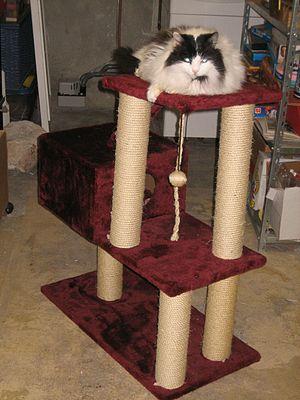
Un arbre à chat est une structure à plusieurs niveaux constituée de différents matériaux, généralement le bois, le tissu, la corde et les fibres végétales sont utilisés comme matière première.